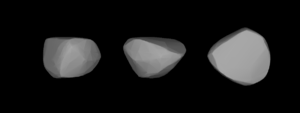
(371) Bohemia est un astéroïde de la ceinture principale découvert par Auguste Charlois le 16 juillet 1893.